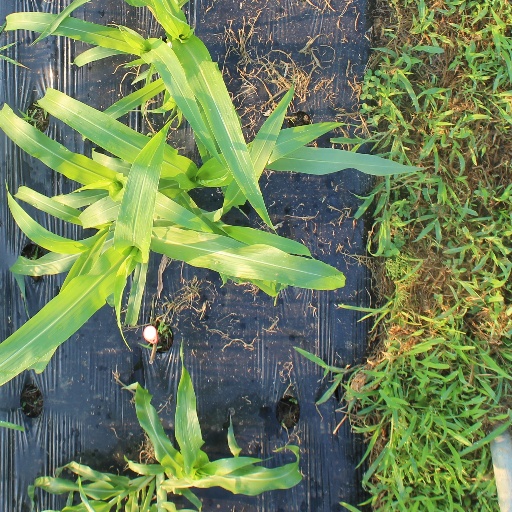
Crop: sorghum